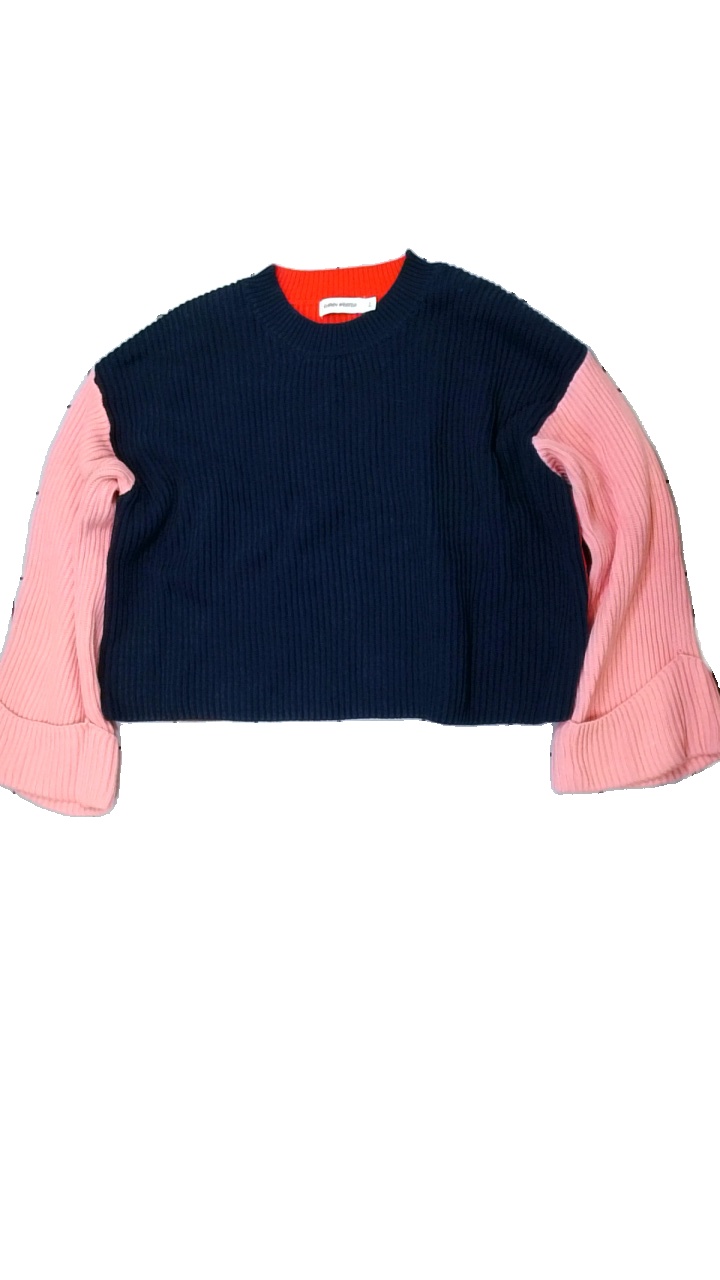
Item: Sweater (Ladies)
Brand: Carin Wester
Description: Colorblocked knitted sweater
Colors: Blue, Pink, Red
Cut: Regular, C-collar
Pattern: Other
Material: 100% Cotton
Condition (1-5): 3
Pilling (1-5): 5
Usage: Reuse
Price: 100-150